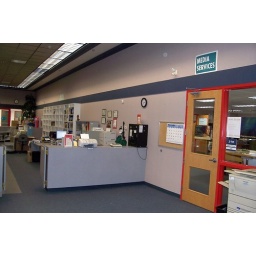
circulation desk with Media Services door beside it.